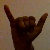
The image shows a hand gesture representing the letter 'Y' in Indian Sign Language.